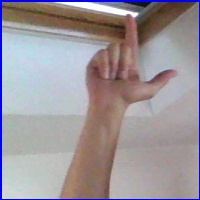
Letra: L